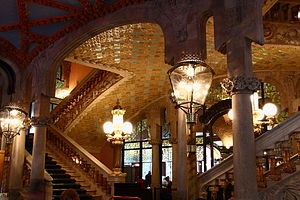
Palau de la Música Catalana / Galleri
Palau de la Música Catalana er en enormt farverig og overdådigt udsmykket koncerthal i Barcelona, betragtet som et pragteksemplar af catalansk musik-kultur og catalansk modernismebyggeri.